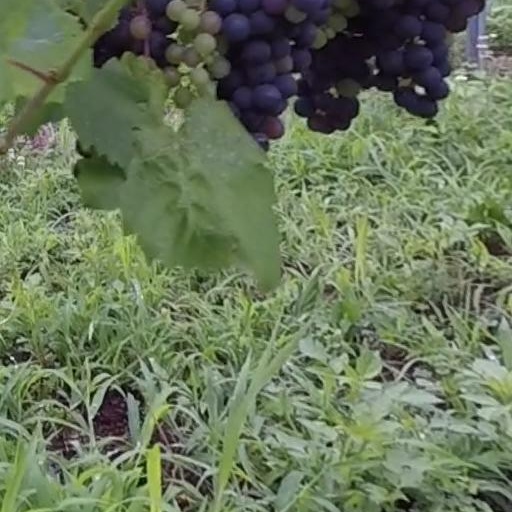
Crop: grape